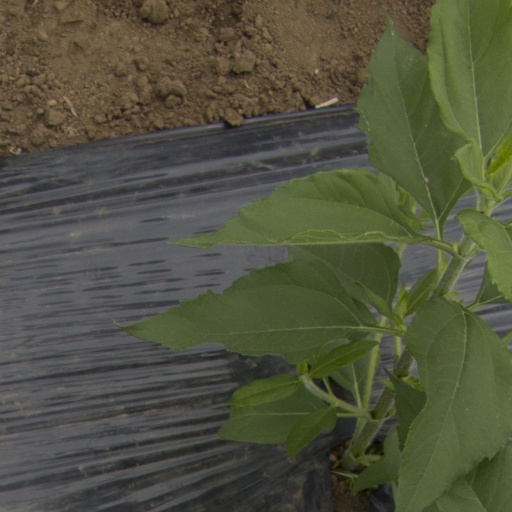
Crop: Jerusalem artichoke